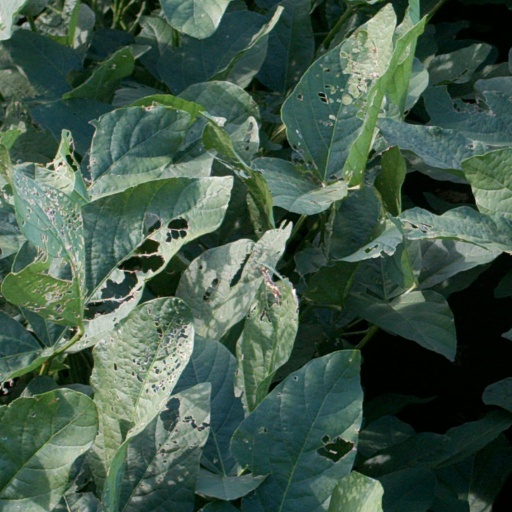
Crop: soybean